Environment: real
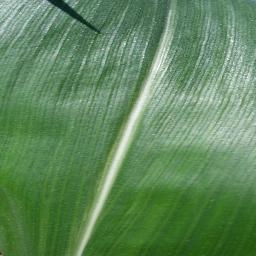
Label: healthy